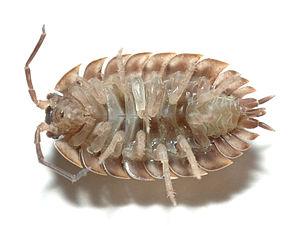
l'Aselle des murs, femelle, 10mm)